Hannie Schaft

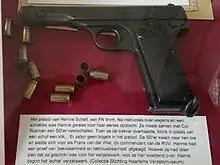
Pistol of Hannie Schaft, FN M1922

Jannetje Johanna Schaft was born in Haarlem, the capital of the province of North Holland. Her mother, Aafje Talea Schaft (born Vrijer) was a Mennonite and her father, Pieter Schaft, a teacher, was attached to the Social Democratic Workers' Party. The two were very protective of Schaft because of the death due to diphtheria of her older sister Anna in 1927.